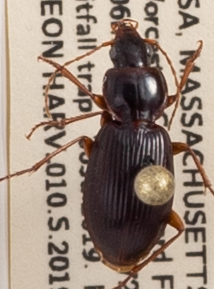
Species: Synuchus impunctatus
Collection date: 2019-07-30
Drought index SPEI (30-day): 0.71
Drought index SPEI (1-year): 2.09
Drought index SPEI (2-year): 2.09